Ornithocheirus

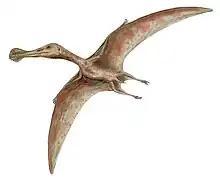
Life restoration

The type species, "Ornithocheirus simus", is only known from fragmentary jaw tips. It bore a distinctive convex "keeled" crest on its snout similar to its relatives. "Ornithocheirus" had relatively narrow jaw tips compared to the related "Coloborhynchus" and "Tropeognathus", which had prominently-expanded rosettes of teeth, as well as a more developed "keeled" crest compared to "Ornithocheirus". Another feature that made "Ornithocheirus" unique and unlike its relatives, was that its teeth of were mostly vertical, rather than set at an outward-pointing angle.